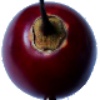
Label: Tamarillo 1